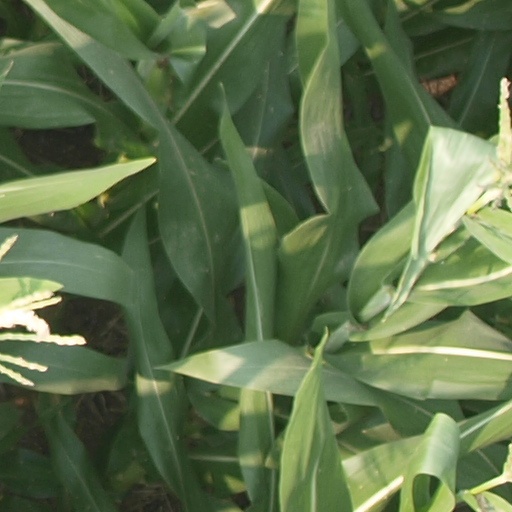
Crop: maize; corn